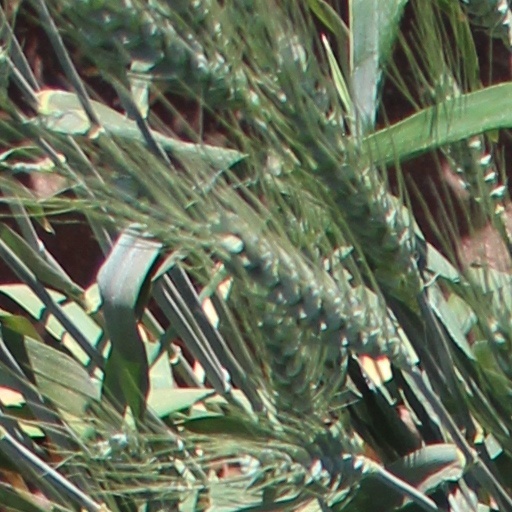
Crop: wheat